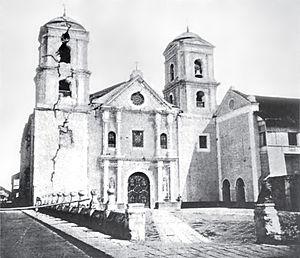
L'église Saint-Augustin est un édifice religieux catholique située à l'intérieur du quartier historique fortifié d'Intramuros à Manille, aux Philippines. Troisième église construite à cet endroit, en 1586, par les moines augustins, elle est l'une de quatre églises philippines datant de la période coloniale espagnole classées en 1993 au patrimoine mondial par l'UNESCO, sous le nom collectif de « Églises baroques des Philippines ». Les services pastoraux y sont toujours assurés par les religieux augustins.